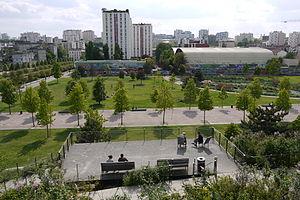
Le parc des Cormailles à Ivry-sur-Seine.
Le parc départemental des Cormailles est un espace vert situé à Ivry-sur-Seine. S'étendant sur 5,3 ha c'est le principal jardin de la ville inauguré dans sa forme actuelle en 2003.